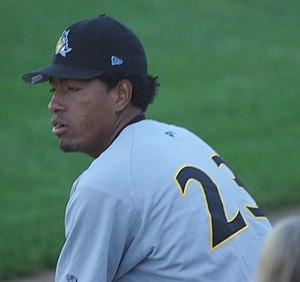
César Miguel Valdez est un lanceur droitier de baseball.